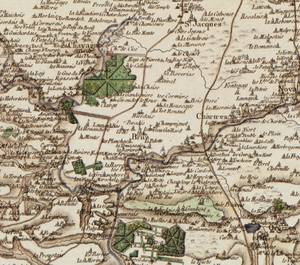
Extrait centré sur Bruz de la carte de Cassini, exemplaire dit de Hauslab-Liechtenstein.
Bruz est une commune française de la région Bretagne, située dans le département d’Ille-et-Vilaine.